Landing at Scarlet Beach

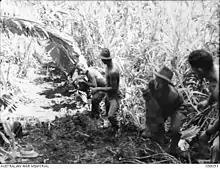
The rough terrain in the area necessitated these human supply chains to get ammunition and food to the forward troops

Windeyer sent a signal on 27 September asking for another infantry battalion and a squadron of tanks, and Carpender agreed to ship the additional battalion. The following day Herring flew to Milne Bay to confer with Barbey about this. On takeoff from Dobodura, the B-25 Mitchell he was travelling in crashed. A flying fragment killed his chief of staff, Brigadier R. B. Sutherland, instantly. Everyone else on board escaped shaken but unscathed. The meeting was cancelled. Willoughby still clung to his original estimate of 350 Japanese in the Finschhafen area, but MacArthur authorised the extra battalion. It was arranged that the first LST departing Lae on the night of 28/29 September would stop at G Beach and collect the 2/43rd Infantry Battalion and a platoon of the 2/13th Field Company, a total of 838 men. They were taken to Buna where they transferred to the destroyer transports USS "Brooks", "Gilmer", and "Humphreys". The next night they made a run to Scarlet Beach. The troops were landed and 134 wounded were taken back, but surf conditions prevented the most seriously wounded from being evacuated.